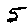
Label: 5